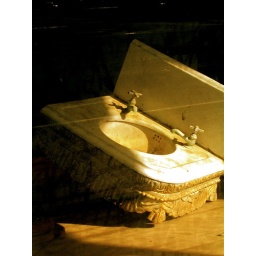
sink in the window